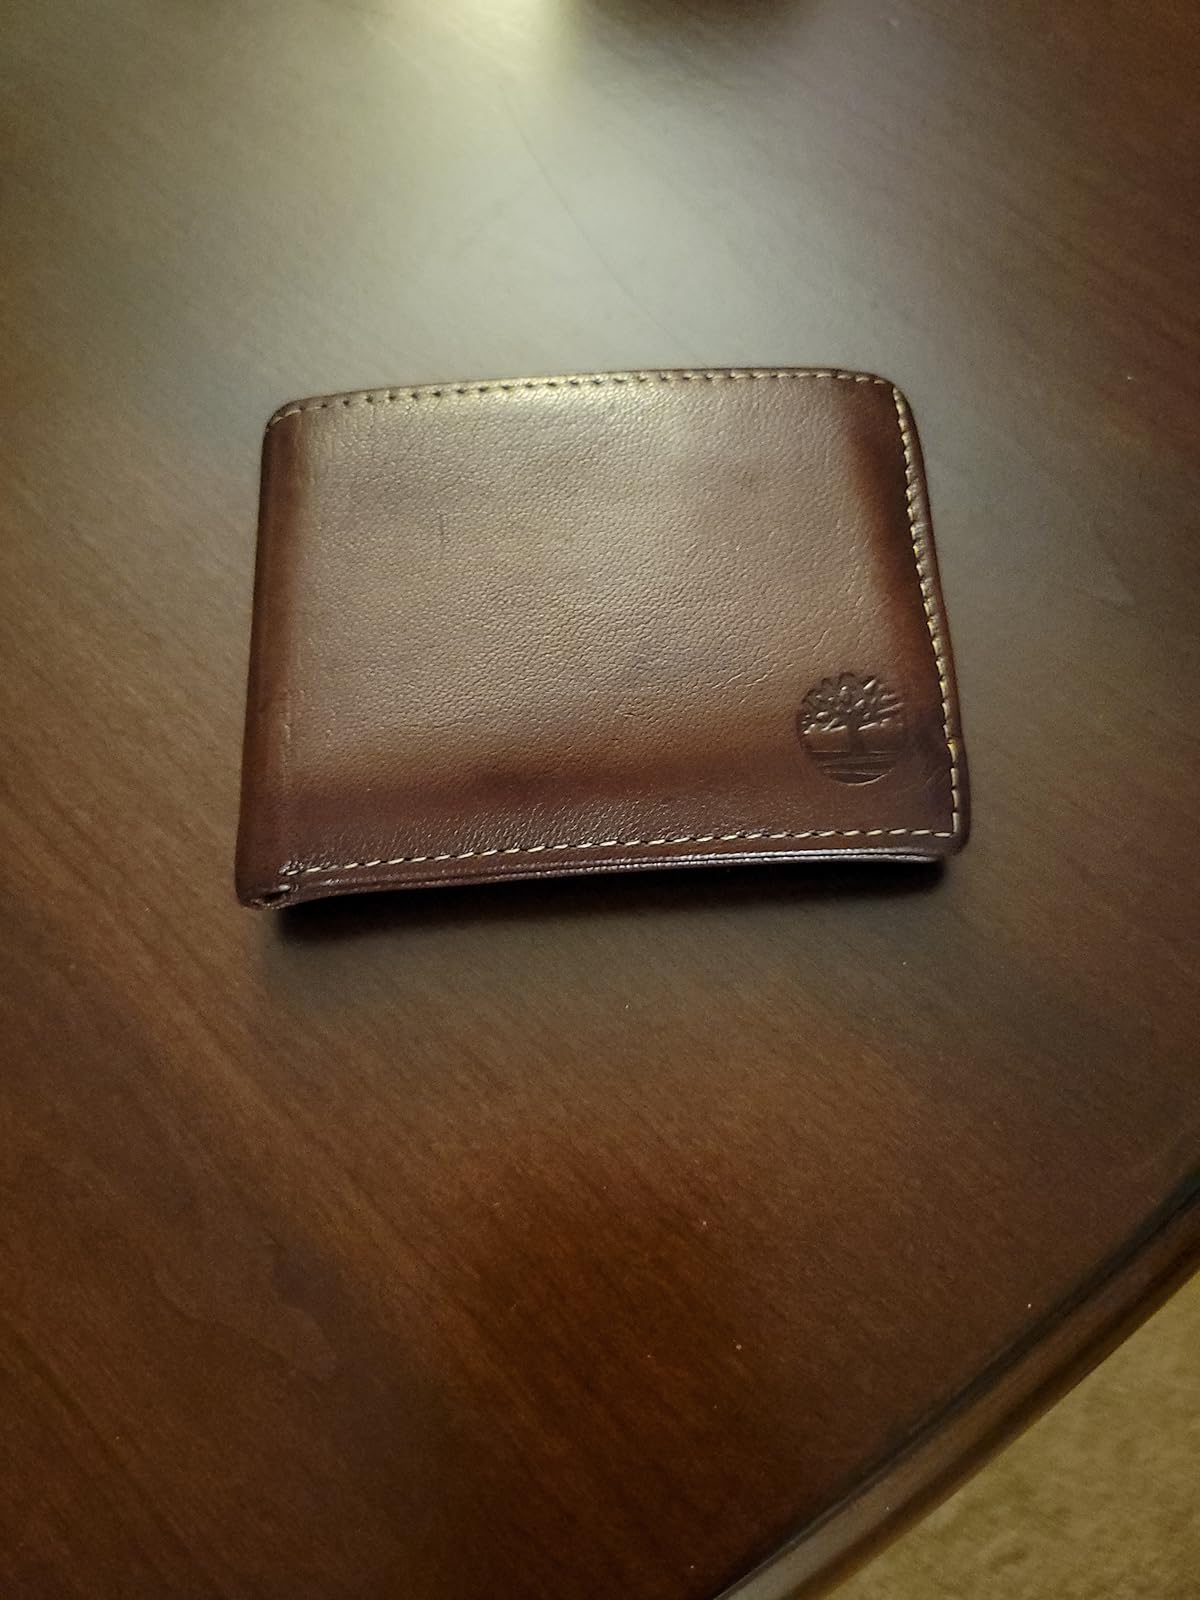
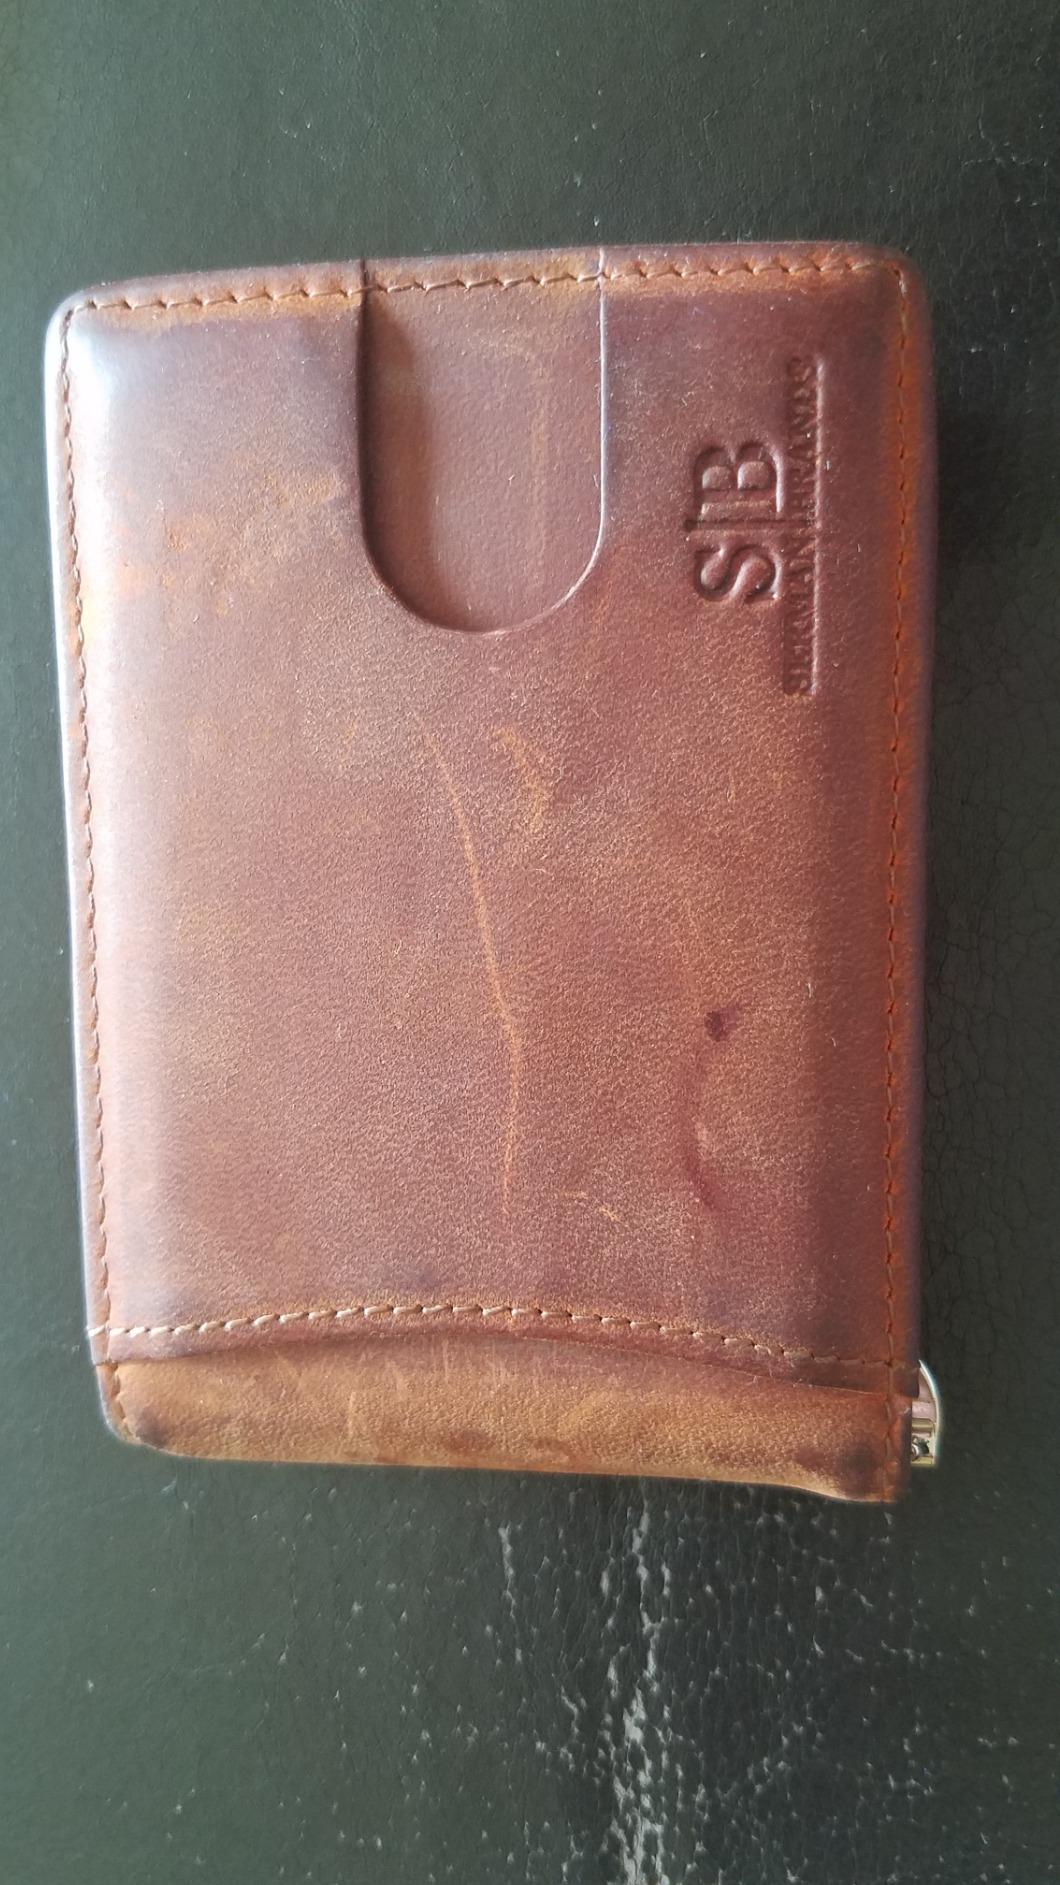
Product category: accessories_wallet
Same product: no